First Presbyterian Church (Springfield, Illinois)

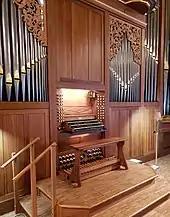
Brombaugh Opus 35 Console

In 1991, the church began discussions and exploration of a new sanctuary organ and in 1992 signed a contract with John Brombaugh & Associates of Eugene, Oregon. Construction of the new custom-made organ began in 1997.